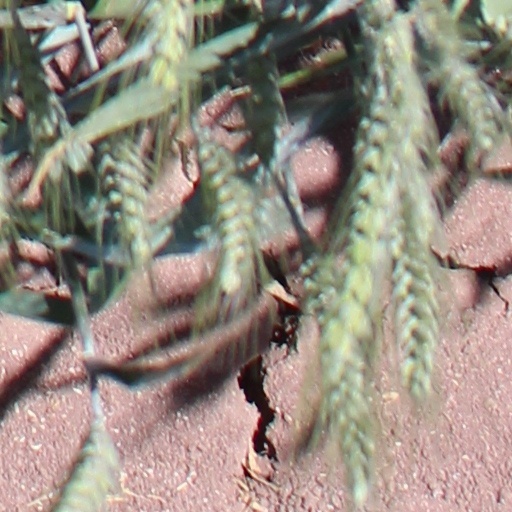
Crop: wheat